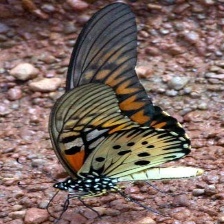
Species: AFRICAN GIANT SWALLOWTAIL